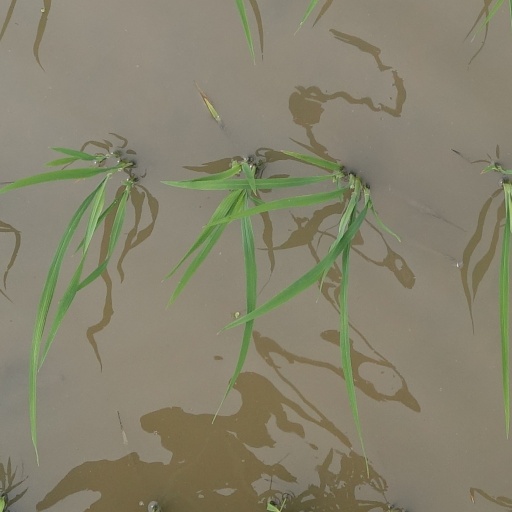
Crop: rice